Shikari (1991 film)

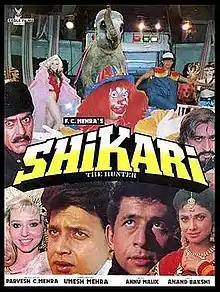
DVD Cover

Shikari, also known as Shikari: The Hunter in India and Po Zakonu Dzhungley (По закону джунглей, "The Law of the Jungle") in the USSR, is a 1991 film, jointly directed by Umesh Mehra and Latif Faiziyev, mostly shot in Russia, starring Mithun Chakraborty, Irina Kushnareva, Varsha Usgaonkar, Naseeruddin Shah, and Amrish Puri.